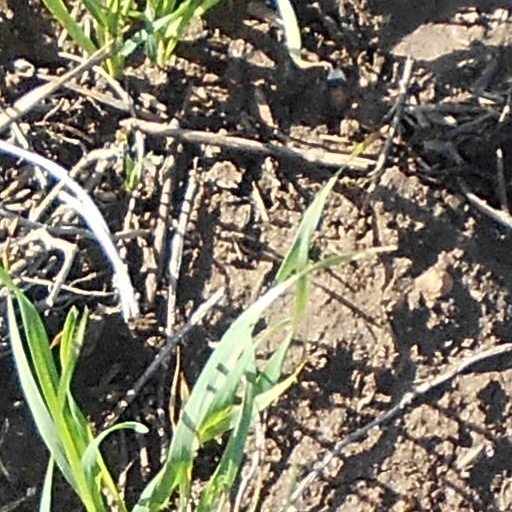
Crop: wheat